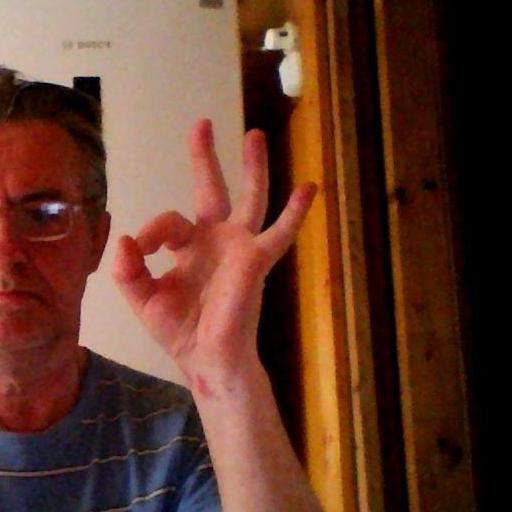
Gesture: ok